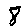
Label: 8